Topical gels

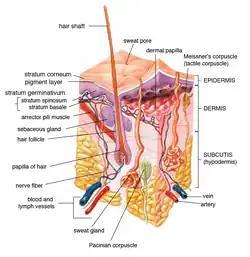
"Layers of the skin"

Drugs administered through topical application can act locally or systemically. However, the drug molecules must first be retained in and penetrate the surface layer of the skin.